TAI Anka

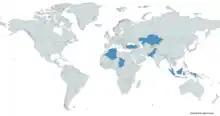
Map with users of the Anka in blue

Three Anka-S systems, purchased under a MYR 423.8 million (approximately $89.4 million) agreement signed at the Langkawi International Maritime and Aerospace Exhibition (LIMA) in May 2023, arrived at Labuan Air Base in June 2025, where they will be stationed.These unarmed Anka-S drones are intended to strengthen the Royal Malaysian Air Force’s (RMAF) maritime surveillance role over the South China Sea and to monitor foreign incursions into Malaysia’s Exclusive Economic Zone. The acquisition includes ground control stations, support equipment, and training. Despite the platform’s capability to carry weapons, Malaysian authorities have not ordered munitions at this stage, although the armed forces are reportedly considering additional acquisitions in future phases.